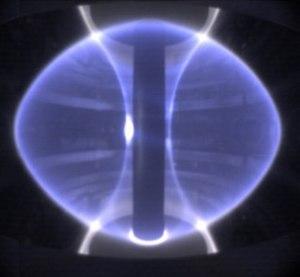
Plasma typique formé dans la machine tokamak sphérique MAST du Centre Culham pour l'étude de l'énergie de fusion au Royaume-Uni. L'image montre le plasma principal (sphère au centre de l'image). Les allongements visibles dans les parties supérieure et inférieure de l'image sont des extensions du plasma dévié vers l'anneau, dans le haut et le bas du réacteur. Ces déviations contribuent à façonner le plasma, mais aussi à en ôter les impuretés et des résidus de fusion. l'image montre aussi la colonne centrale et certains détails de la chambre d'essai."